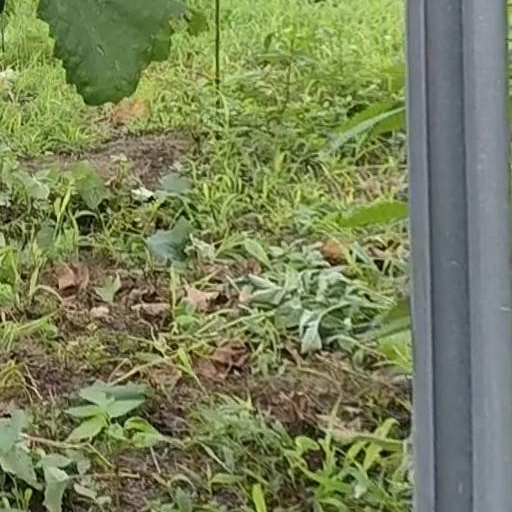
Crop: grape